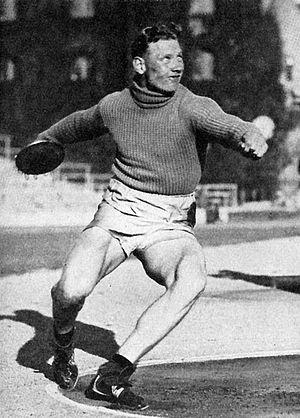
Harald Andersson, né Ernst Harold Anderson le 2 avril 1907 aux États-Unis et décédé le 18 mai 1985 à Nynäshamn, était un athlète suédois. Son poids en compétition était de 100 kg pour une taille de 1,90 m.